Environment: lab
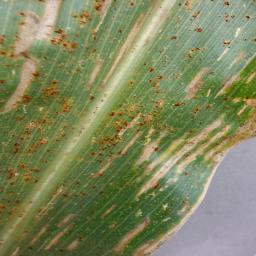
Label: gray_leaf_spot